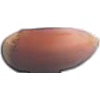
Label: Hazelnut 1